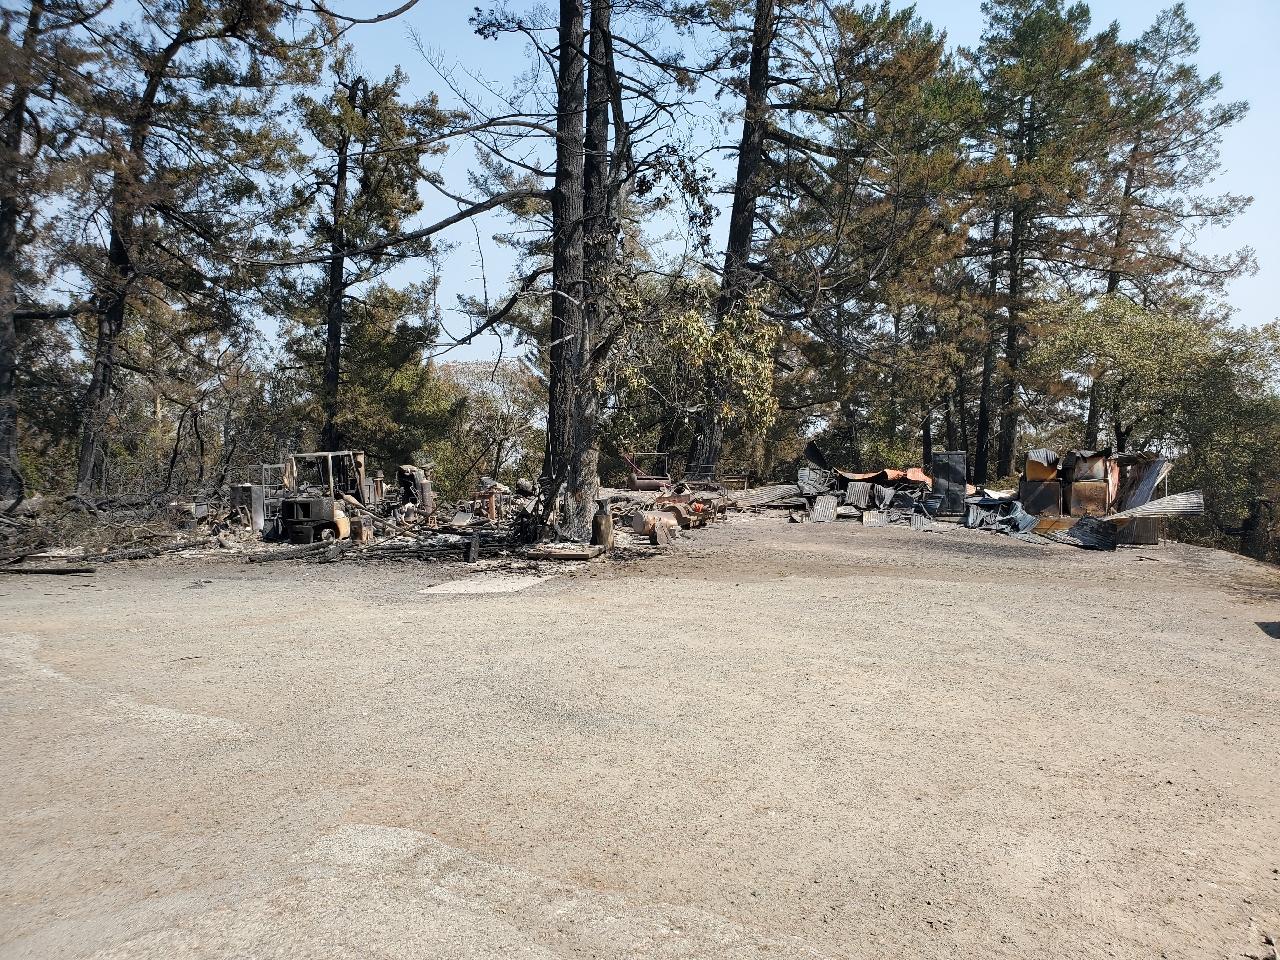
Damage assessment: destroyed